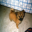
Label: dog